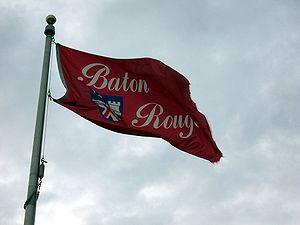
Drapeau de Baton-Rouge
Baton Rouge ou Bâton-Rouge /bɑ.tɔ̃.ʁuʒ/ est la capitale de l'État de Louisiane, aux États-Unis, et la deuxième ville la plus peuplée de cet État. Elle a été temporairement la ville la plus peuplée de Louisiane à la suite de l'afflux de réfugiés après le passage de l'ouragan Katrina sur La Nouvelle-Orléans en 2005. Baton Rouge est située dans la paroisse de Baton Rouge Est, dont elle est le siège.